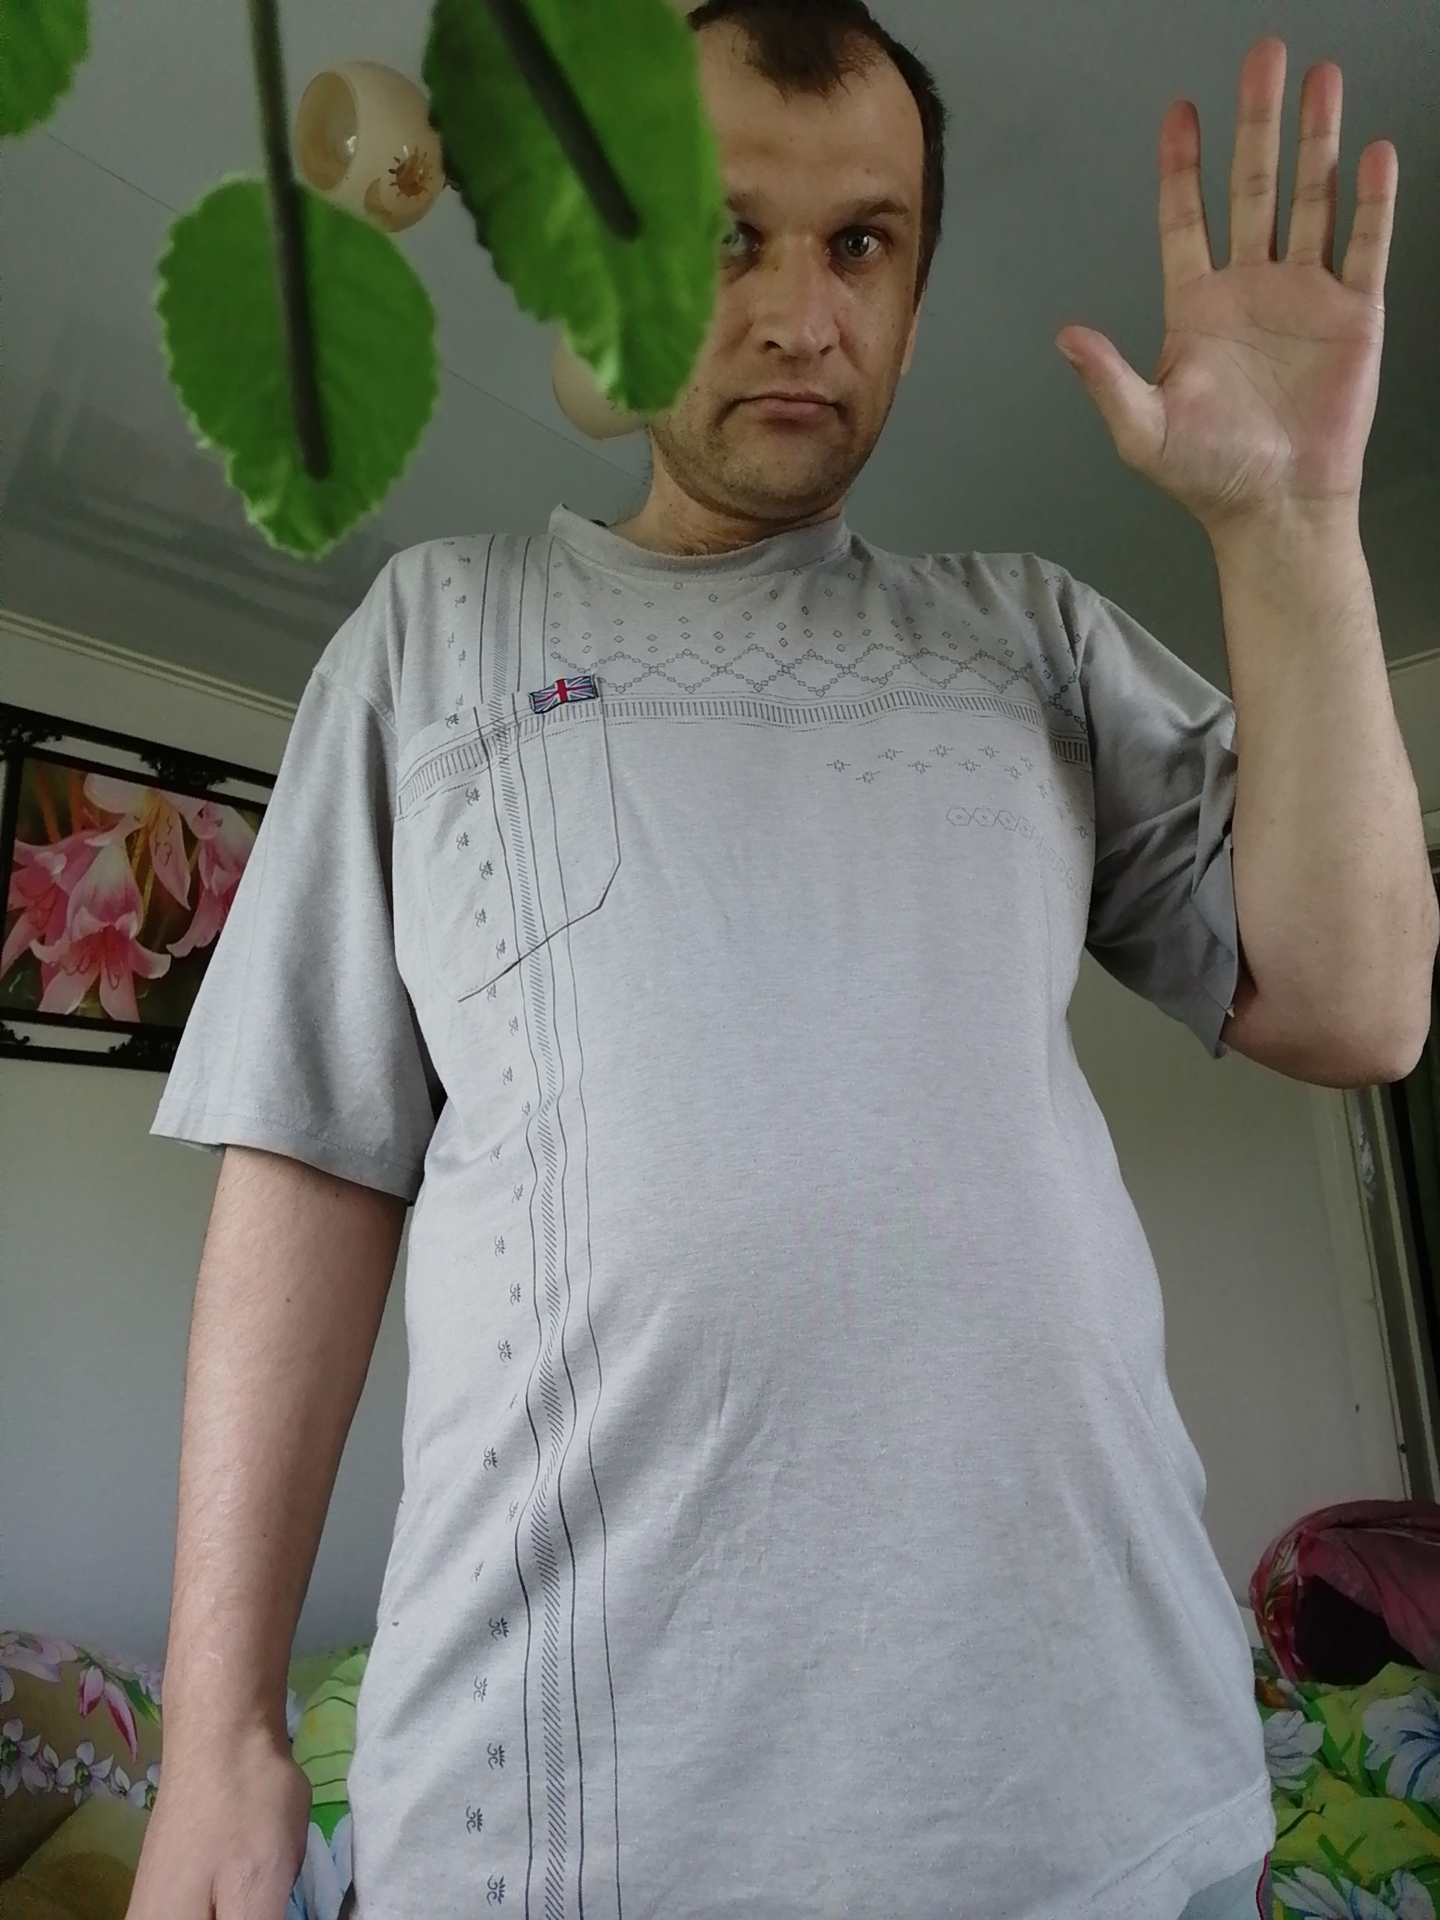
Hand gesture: palm